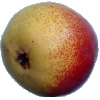
Label: Pear 2